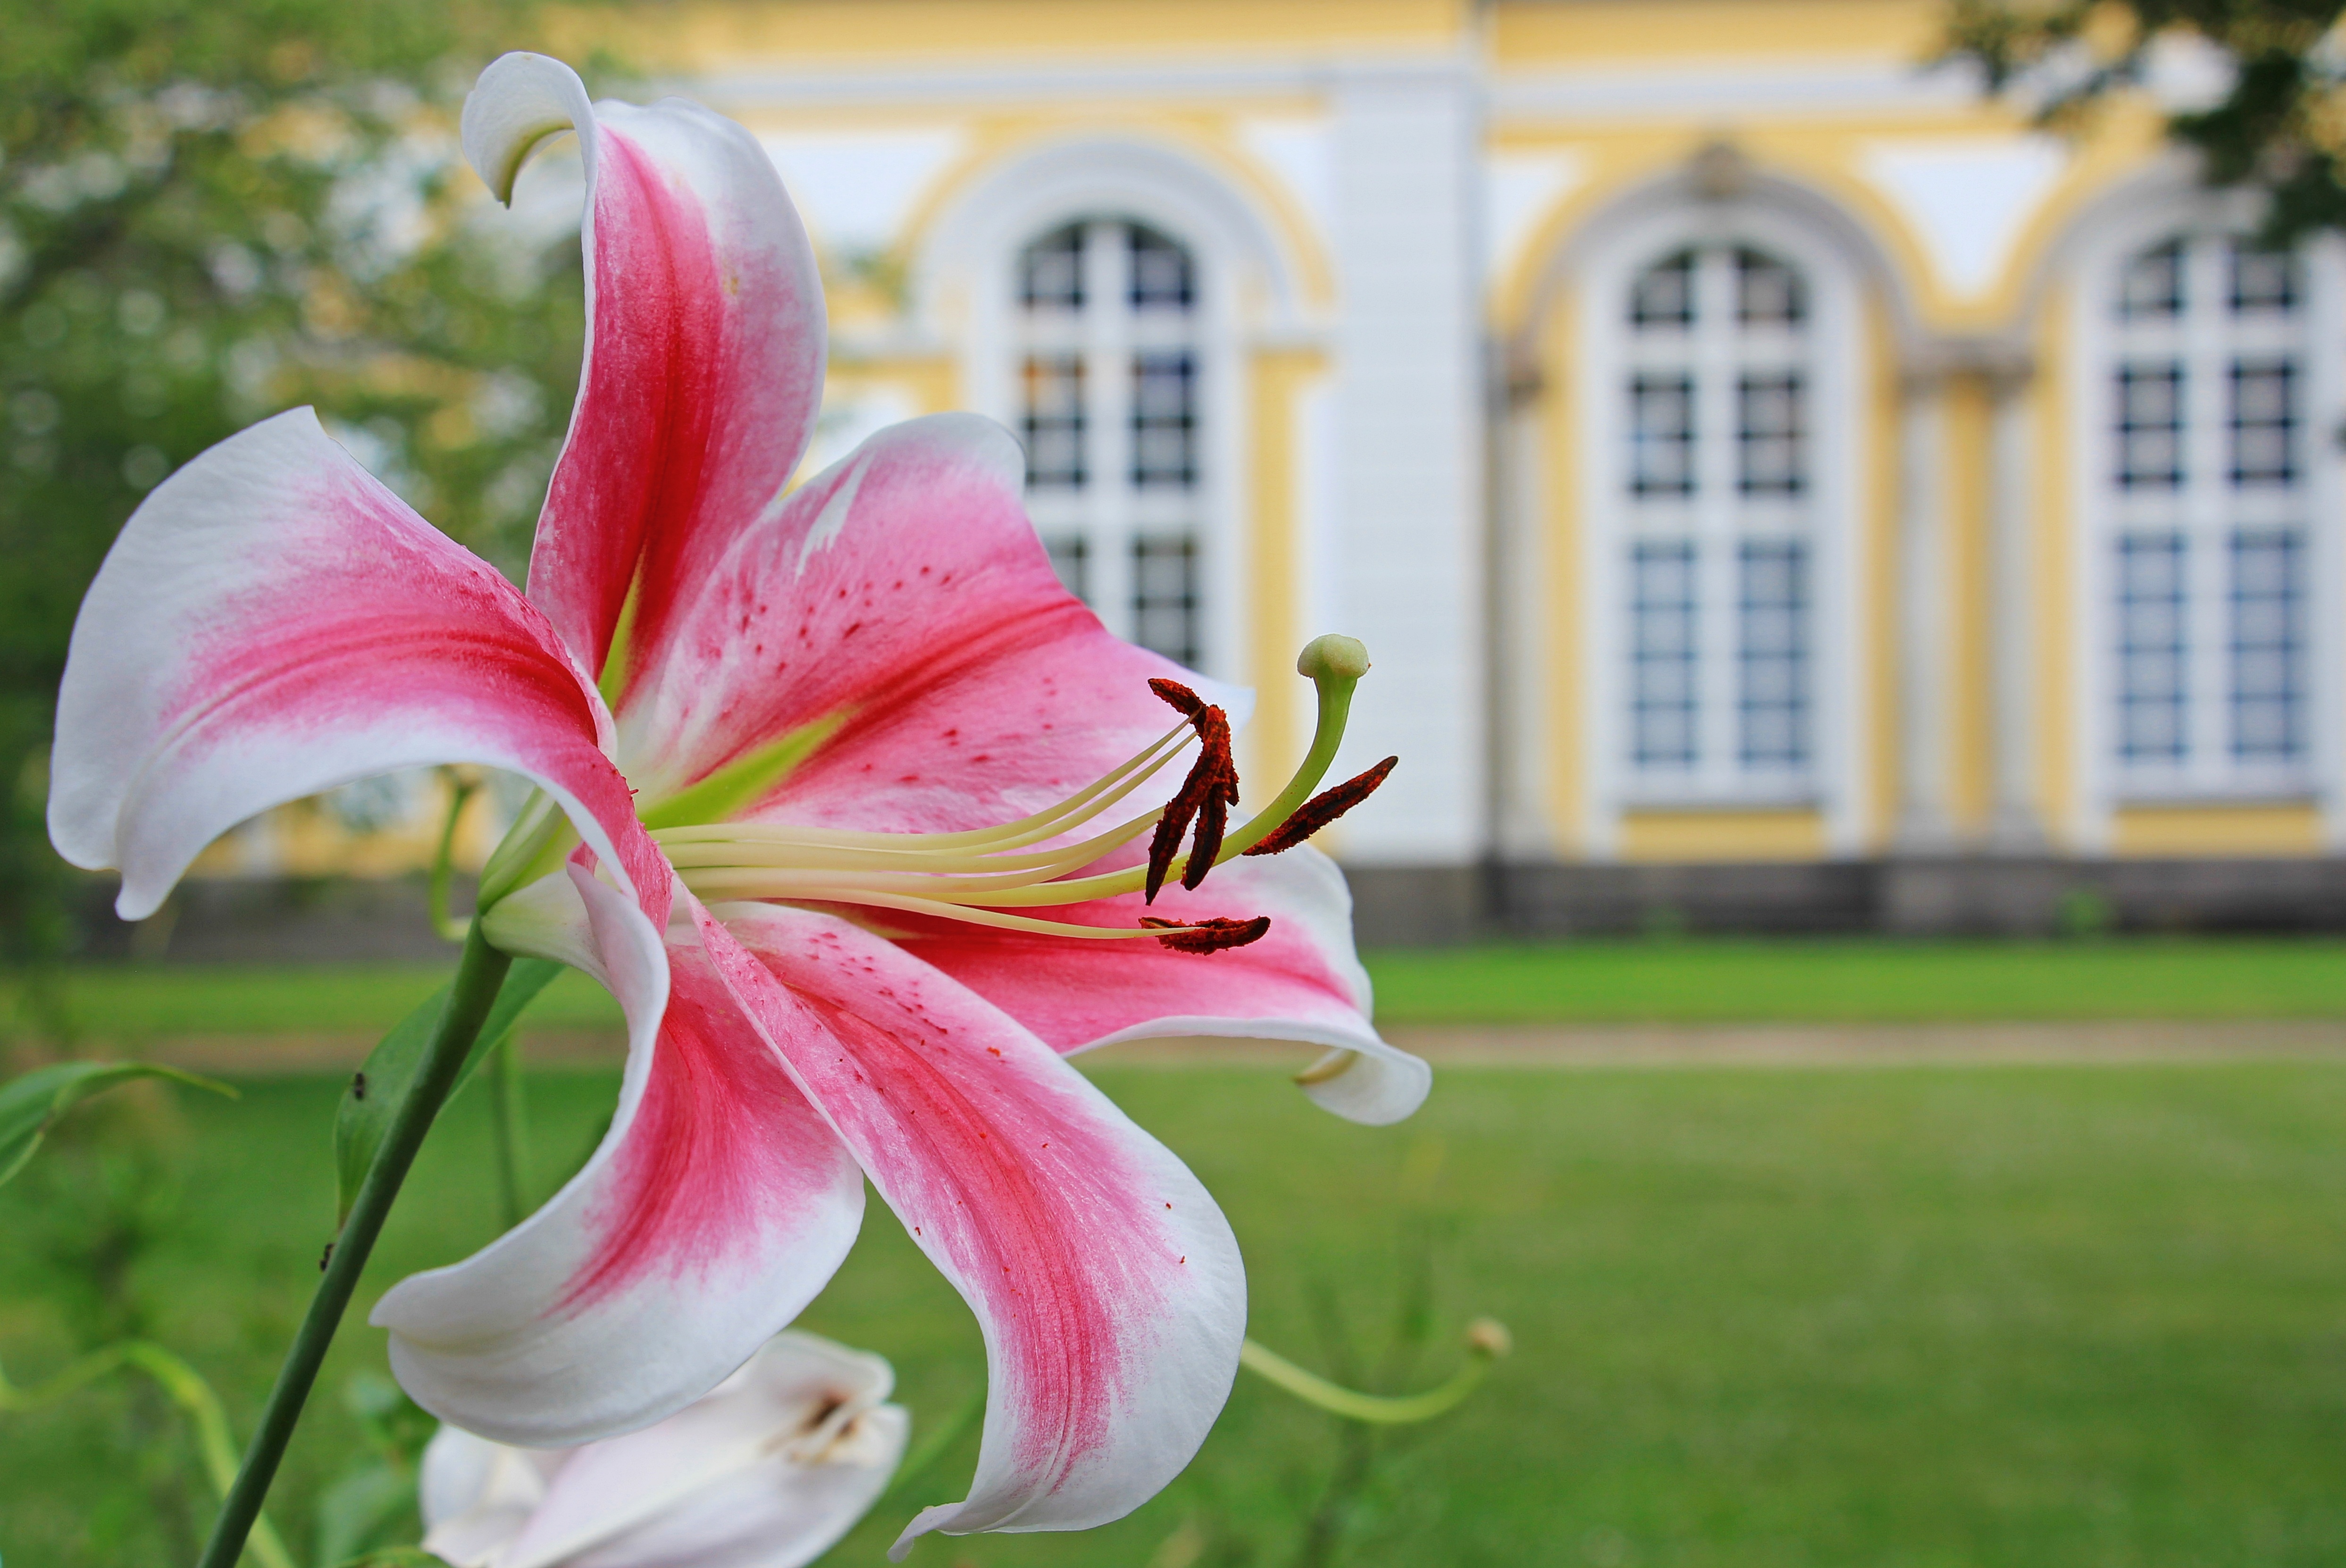
nature, blossom, plant, white, flower, petal, summer, pollen, stamp, botany, pink, flora, lily, early, ornamental plant, flowering plant, ornamental flower, schnittblume, pink and white, white pink, lily family, onion flower, bloom plant, land plant